Annette von Droste-Hülshoff

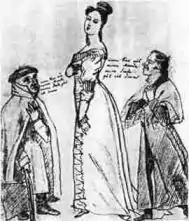
Droste-Hülshoff, torn between Heinrich Straube and August von Arnswaldt. Caricature by Ludwig Emil Grimm, 1820

In 1819–1820, Droste spent a year staying with the Haxthausen family at Schloss Bökerhof, interrupted only by a stay at the nearby spa town of Bad Driburg, where she hoped to find a cure for her health problems. Here she became romantically involved with Heinrich Straube (1794–1847), a Lutheran law student with literary interests, who was a friend of her uncle Baron August von Haxthausen. What happened next is unclear, but it appears that Droste's aunt, Baroness Anna von Haxthausen (who was in fact four years her junior), and other relatives at Schloss Bökerhof disapproved of Droste's decision to have a serious relationship with a commoner. For this reason, the Baroness von Haxthausen masterminded a society intrigue intended to destroy the relationship in a very public manner. While Straube was away pursuing his legal studies at the University of Göttingen, August von Arnswaldt, a Lutheran aristocrat with literary ambitions, pretended to pursue Droste romantically. At first flattered by von Arnswaldt's attentions, Droste gave some indications she was in love with him, before telling him she was committed to Heinrich Straube. By this time it was too late, as von Arnswaldt had all the evidence he needed. He traveled to Göttingen and gave Straube proof of Droste's behaviour. The two men wrote a joint letter (which has not been preserved), breaking off all contact with her. She never saw either man again. A few years later, August von Arnswaldt married a widowed Baroness Anna von Haxthausen, the ringleader of the intrigue. Straube became a lawyer in Kassel and married in 1824. When he died in 1847, a lock of Droste's hair was found among his possessions. The ensuing scandal was a catastrophe for Droste and severely damaged both her reputation and her marriage prospects. Feeling betrayed by the role that her own relatives had played, Droste refused to visit Schloss Bökerhof for the next 18 years.